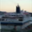
Label: ship